Inverse vulcanization

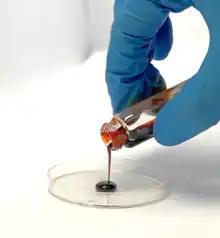
Preparation of poly(sulfur-co-1,3-di isopropyl benzene)

Inverse vulcanization is a process that produces polysulfide polymers, which also contain some organic linkers. In contrast, sulfur vulcanization produces material that is predominantly organic but has a small percentage of polysulfide crosslinks.